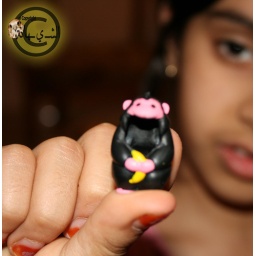
A girl who fell in love with a monkey